Little Richard

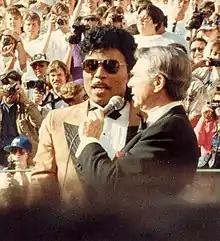
Little Richard, interviewed during the 60th Annual Academy Awards, 1988

In the early 1990s, a portion of Mercer University Drive in Macon was renamed "Little Richard Penniman Boulevard". Just south of the renamed boulevard sits Little Richard Penniman Park.